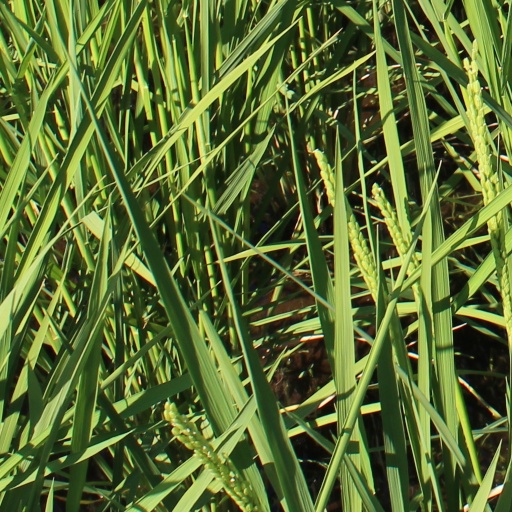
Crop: rice